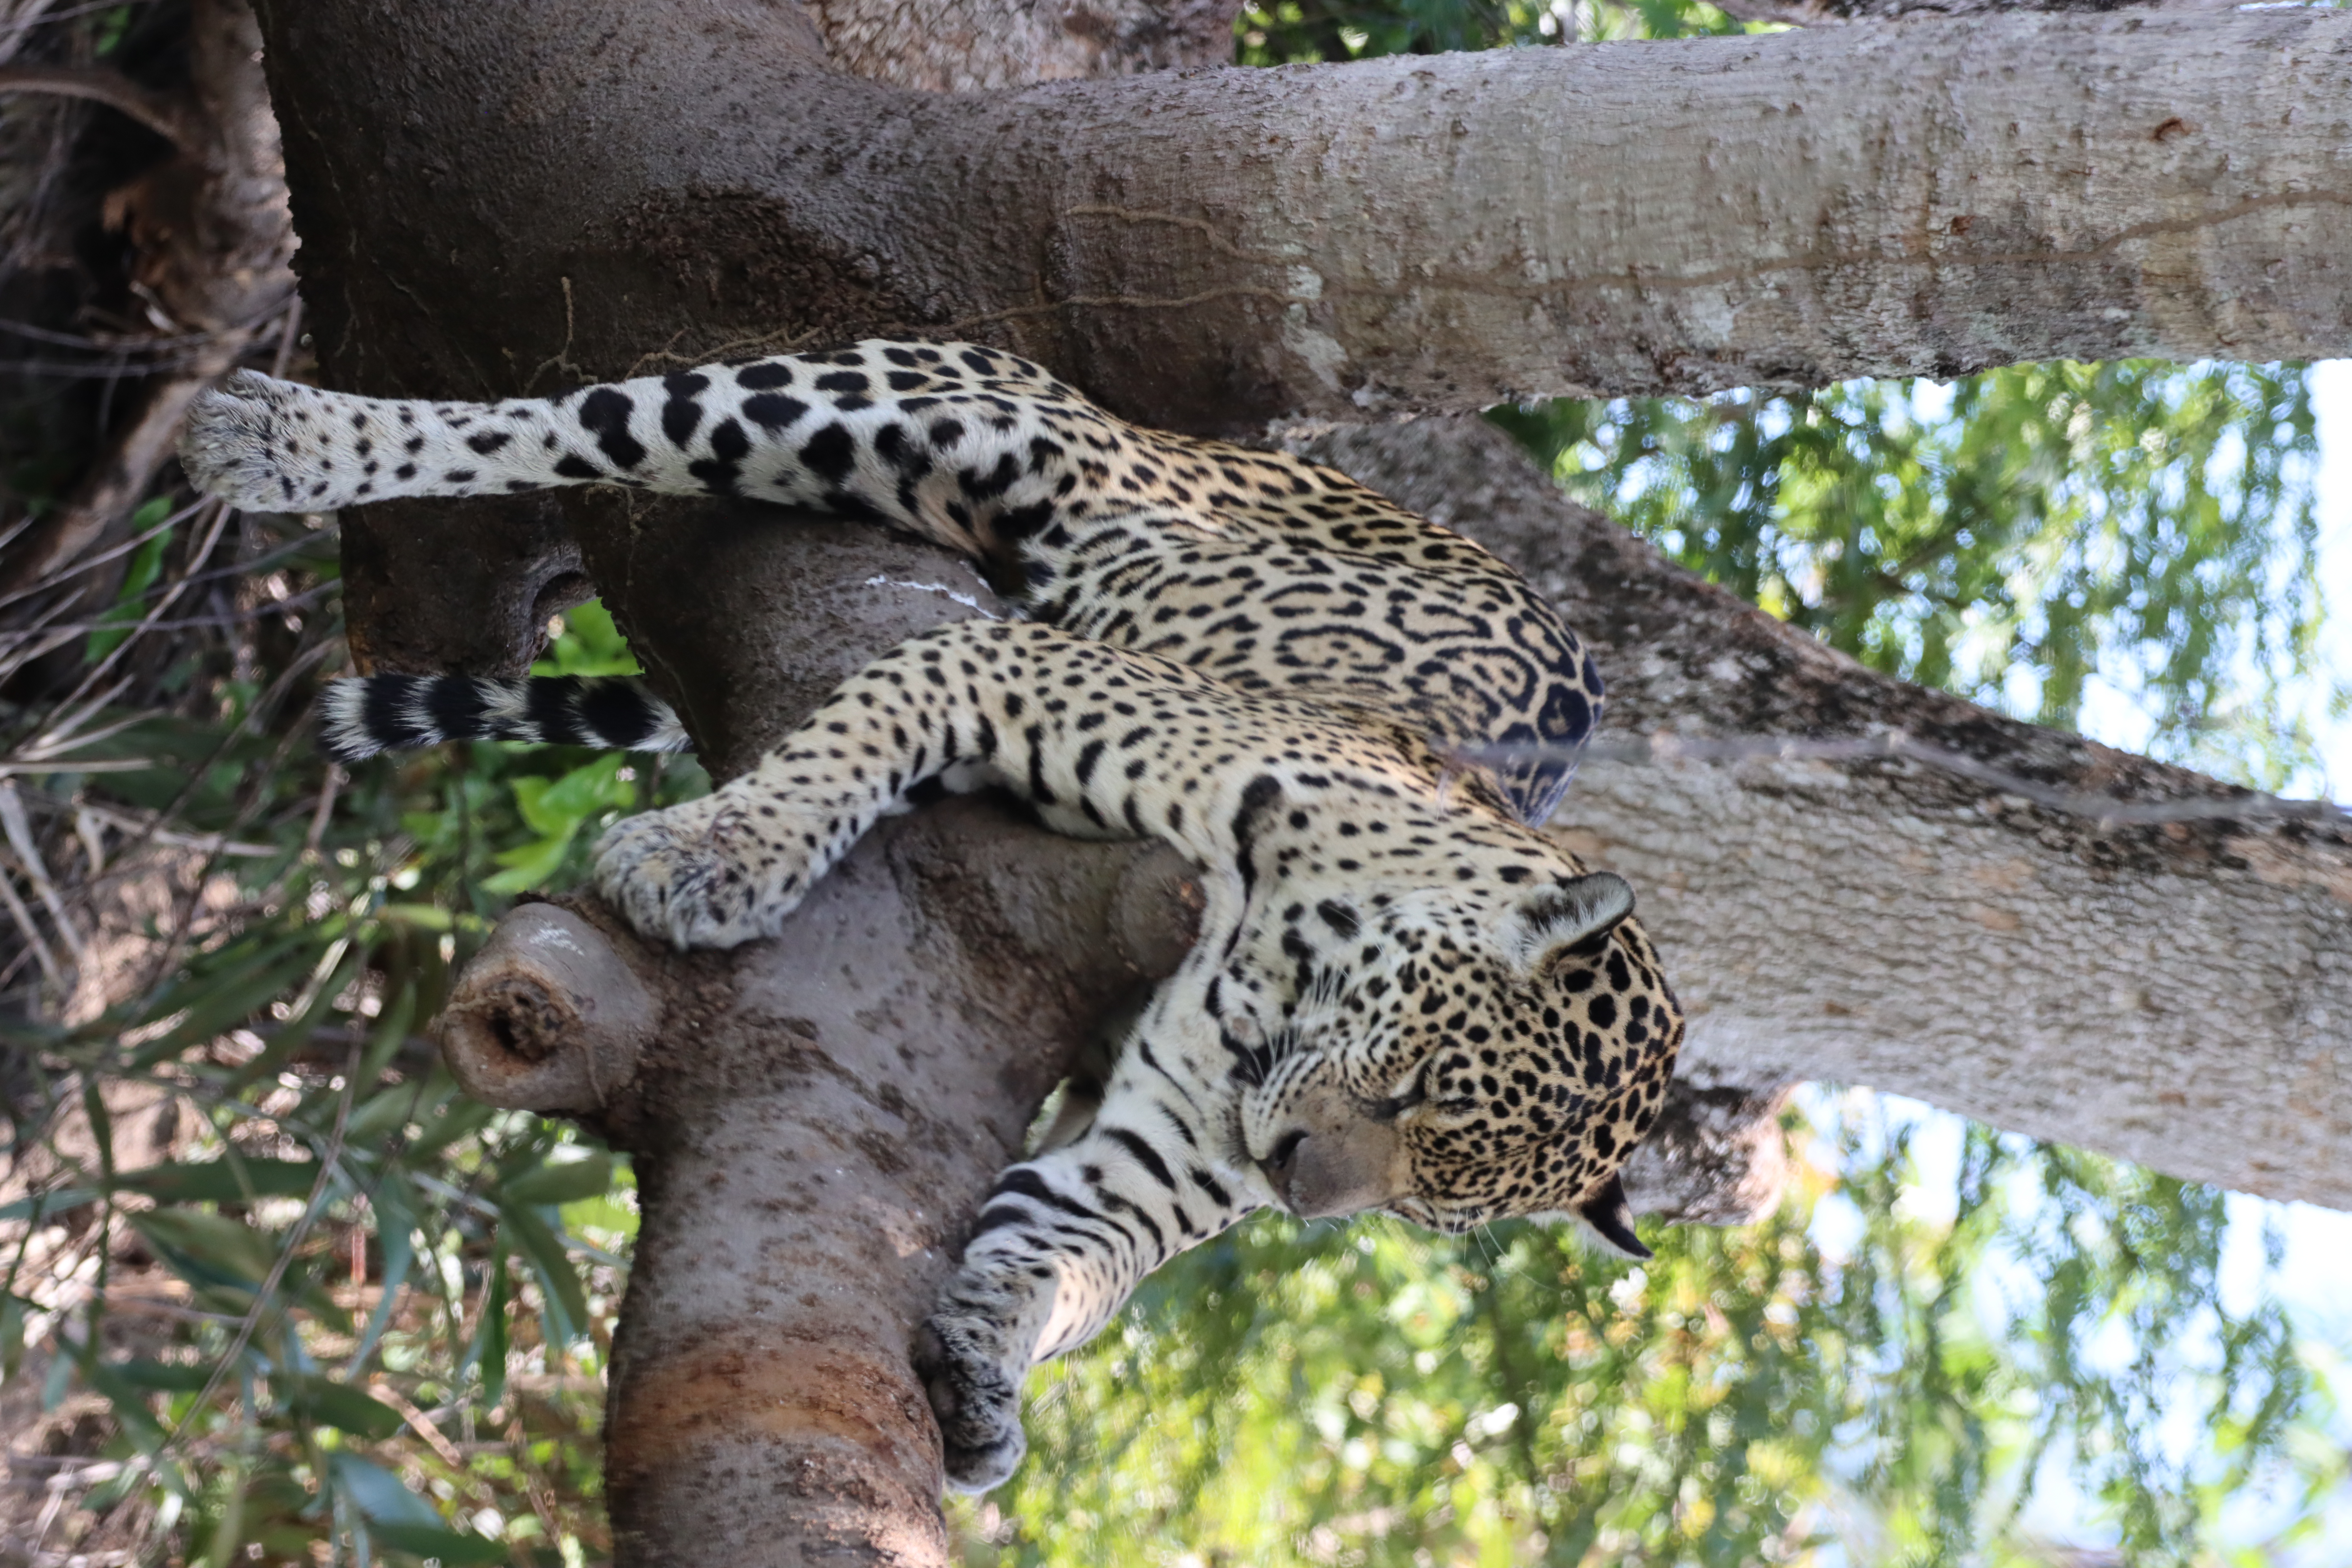
Jaguar: Medrosa